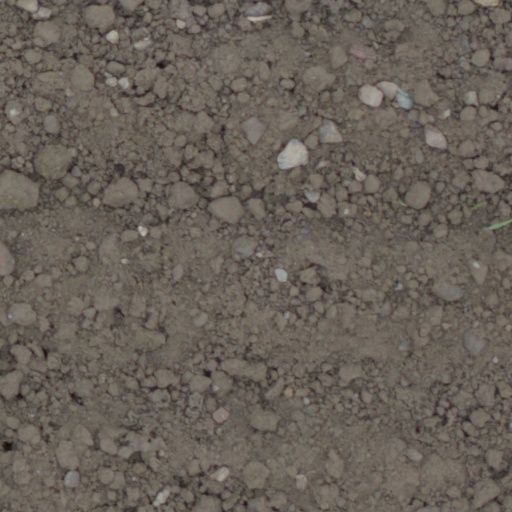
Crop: wheat